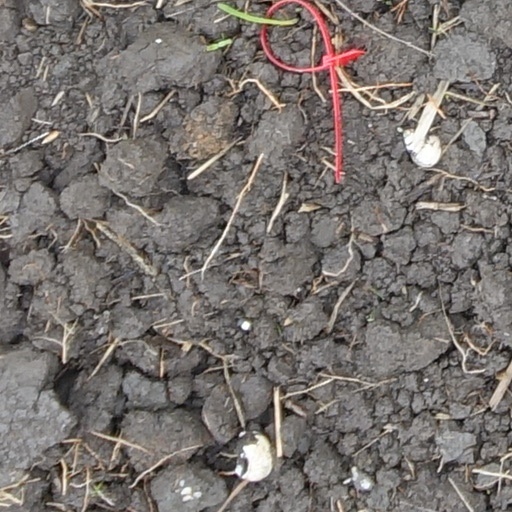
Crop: wheat